Klaus Löwitsch

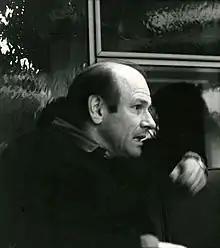
Klaus Löwitsch

Klaus Löwitsch (8 April 1936 – 3 December 2002) was a German actor, best known in Germany for his starring role in the television detective series "Peter Strohm".